Duisburg Zoo

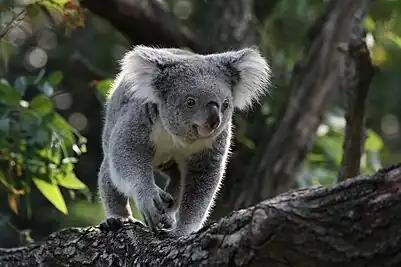
Koala in Duisburg Zoo in 2019

In the Koala House, glass-fronted area houses these small Australian animals. The koalas are only separated from the visitors by this glass plate. Additionally, general information on koalas and Australia, as well as the story of how the koalas came to be in the zoo, is available. A long-term exhibition of pictures by nature photographer Ingo Öland is also on view, showing the landscape of Australia and its animals in 22 large-format pictures.